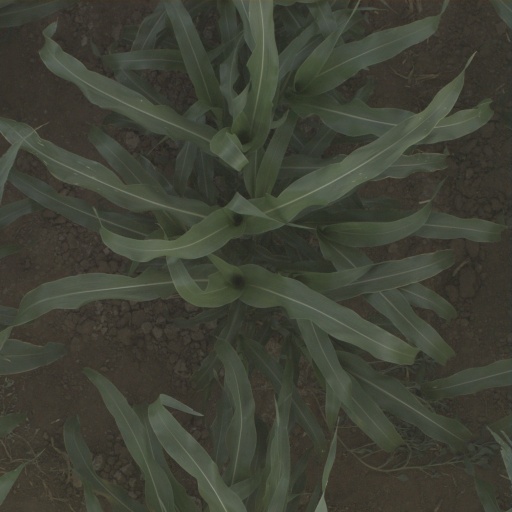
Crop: sorghum